Canal through Walcheren

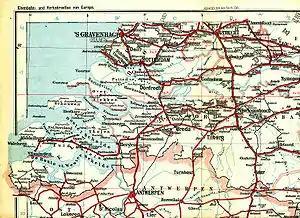
Railway map of 1897

In 1871 the Sloedam was constructed for the Roosendaal–Vlissingen railway. The dam connected the islands Walcheren and Zuid-Beveland, and cut off the Sloe, which was the southern approach to Middelburg over water. Therefore, and to profit from the expected benefits of the railway, the new Canal through Walcheren was dug.